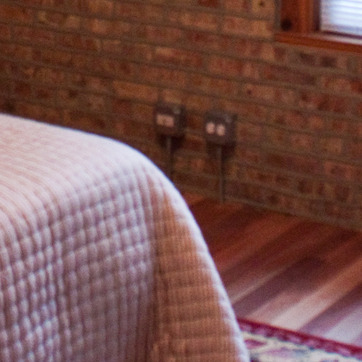
Material: brick